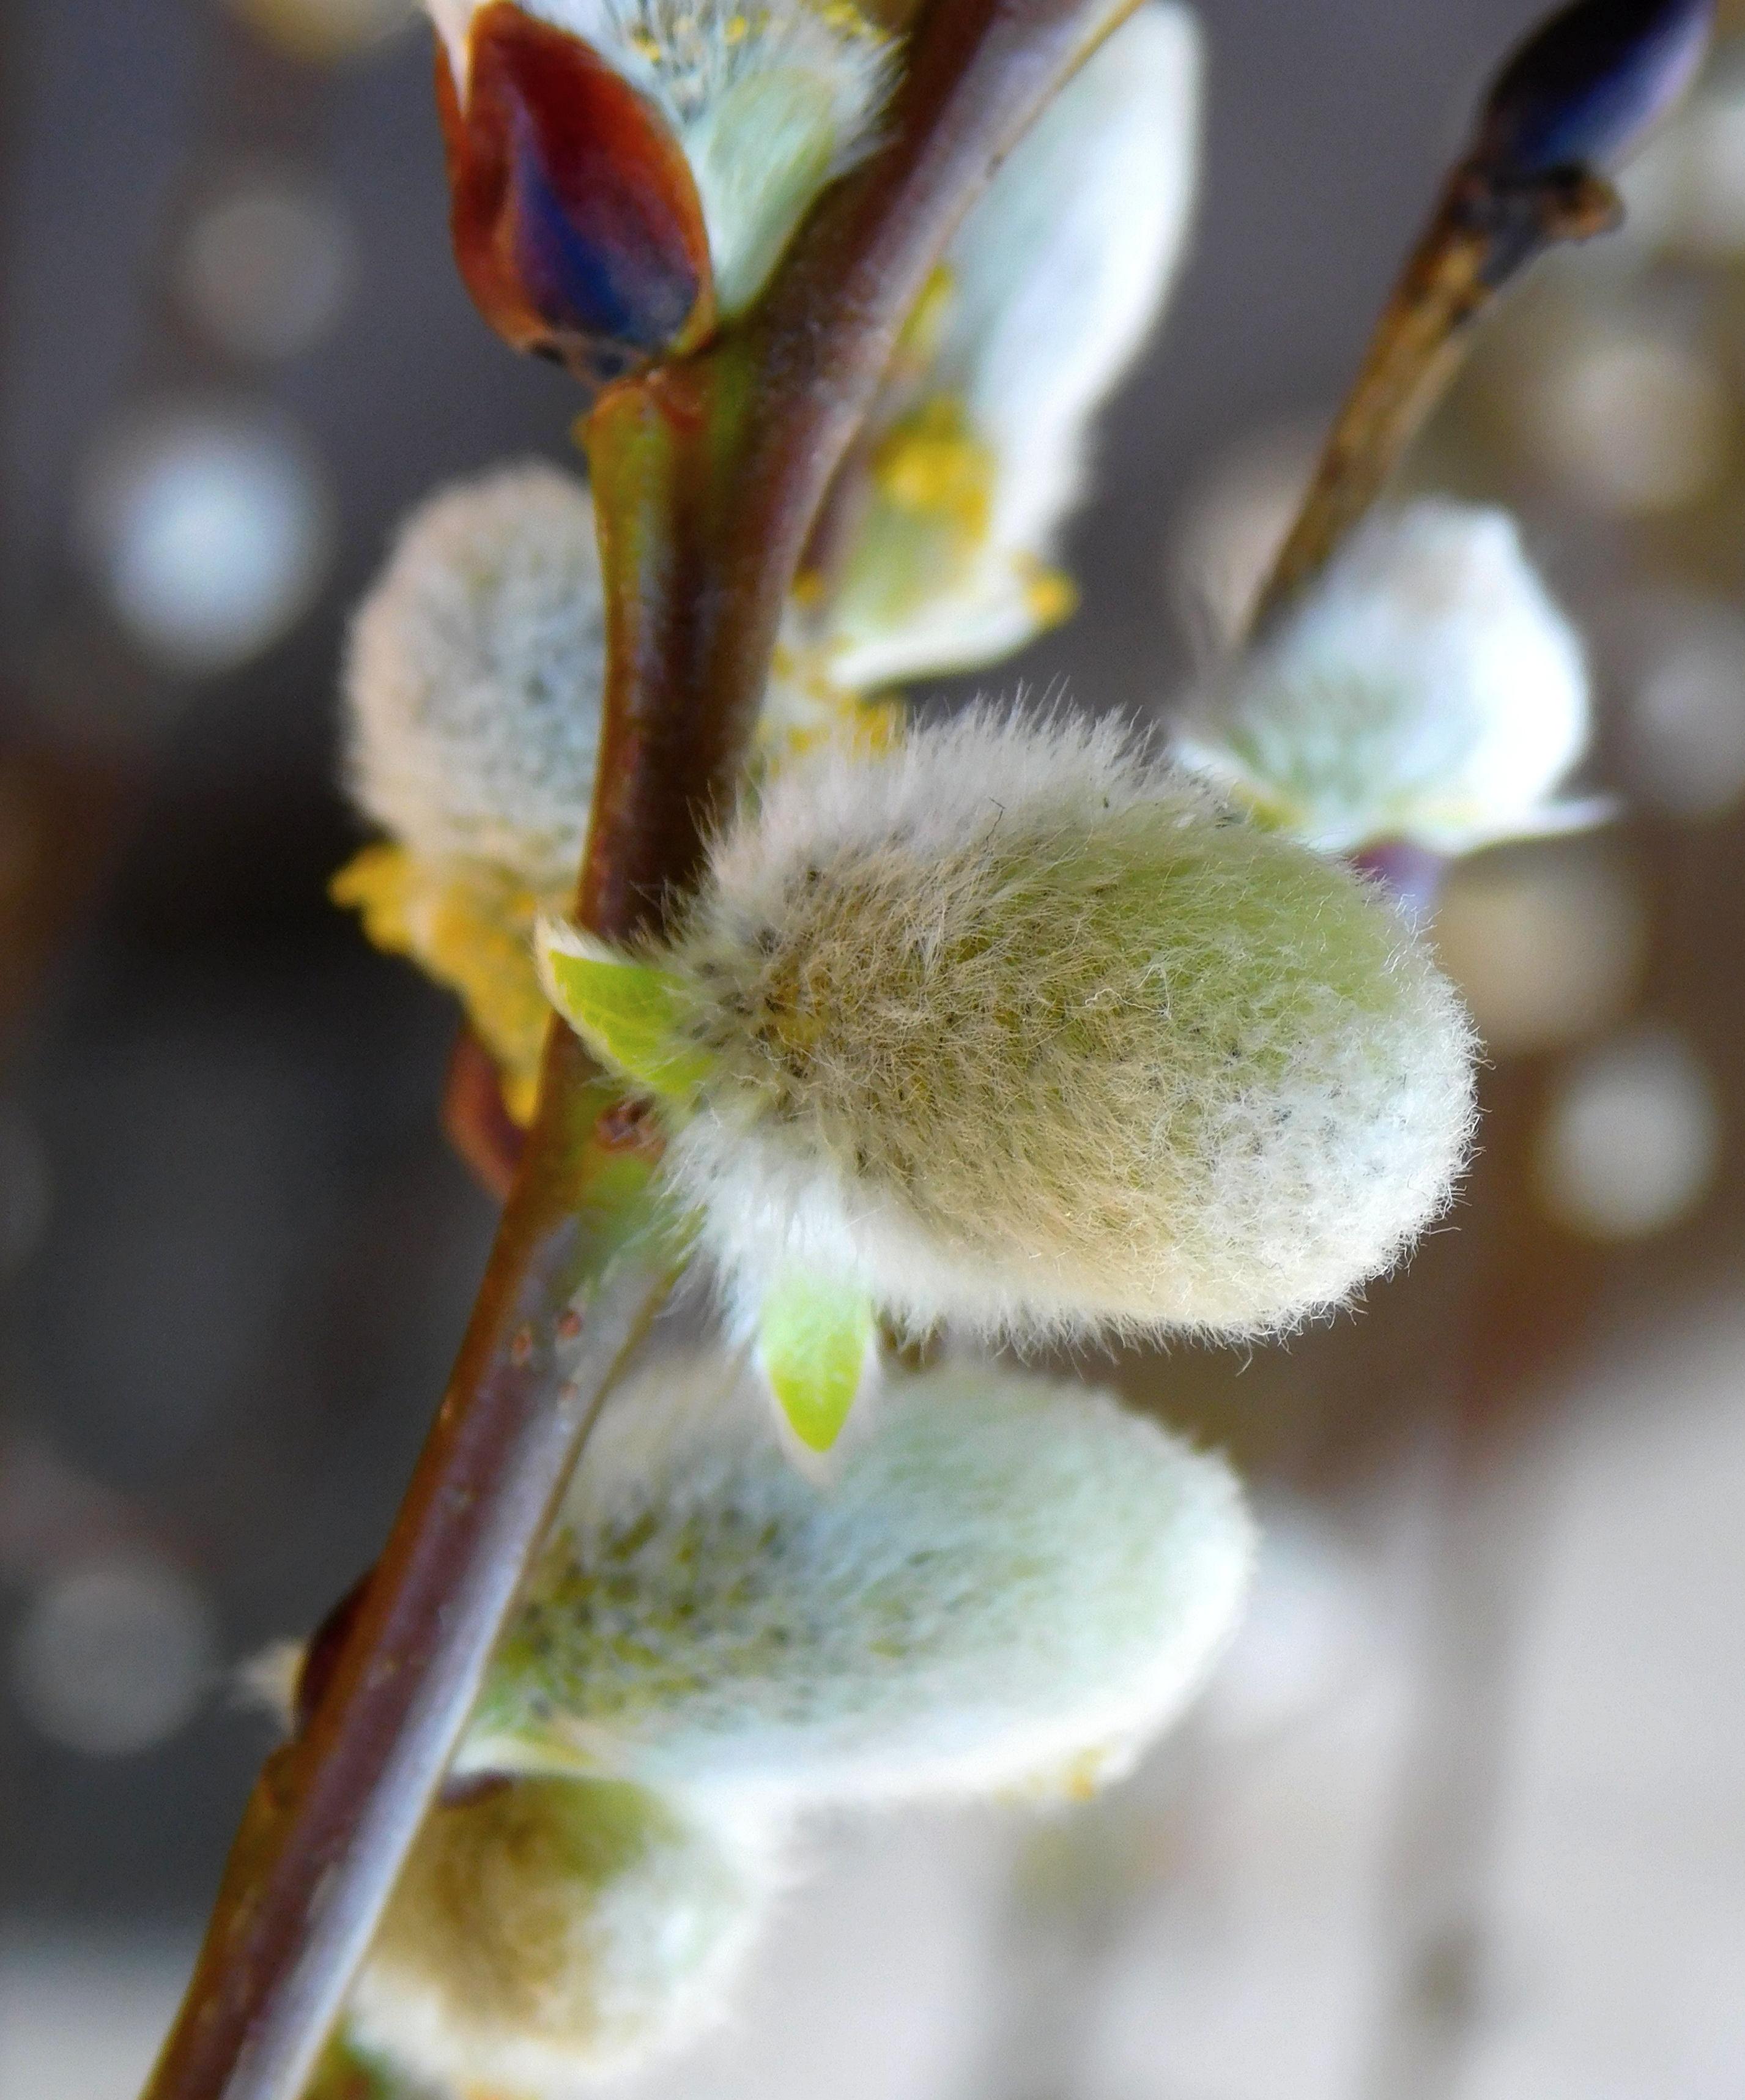
nature, branch, blossom, plant, photography, leaf, flower, petal, frost, spring, green, produce, botany, flora, fauna, wildflower, close up, bud, macro photography, flowering plant, pussy willow, plant stem, land plant, blossom kitten